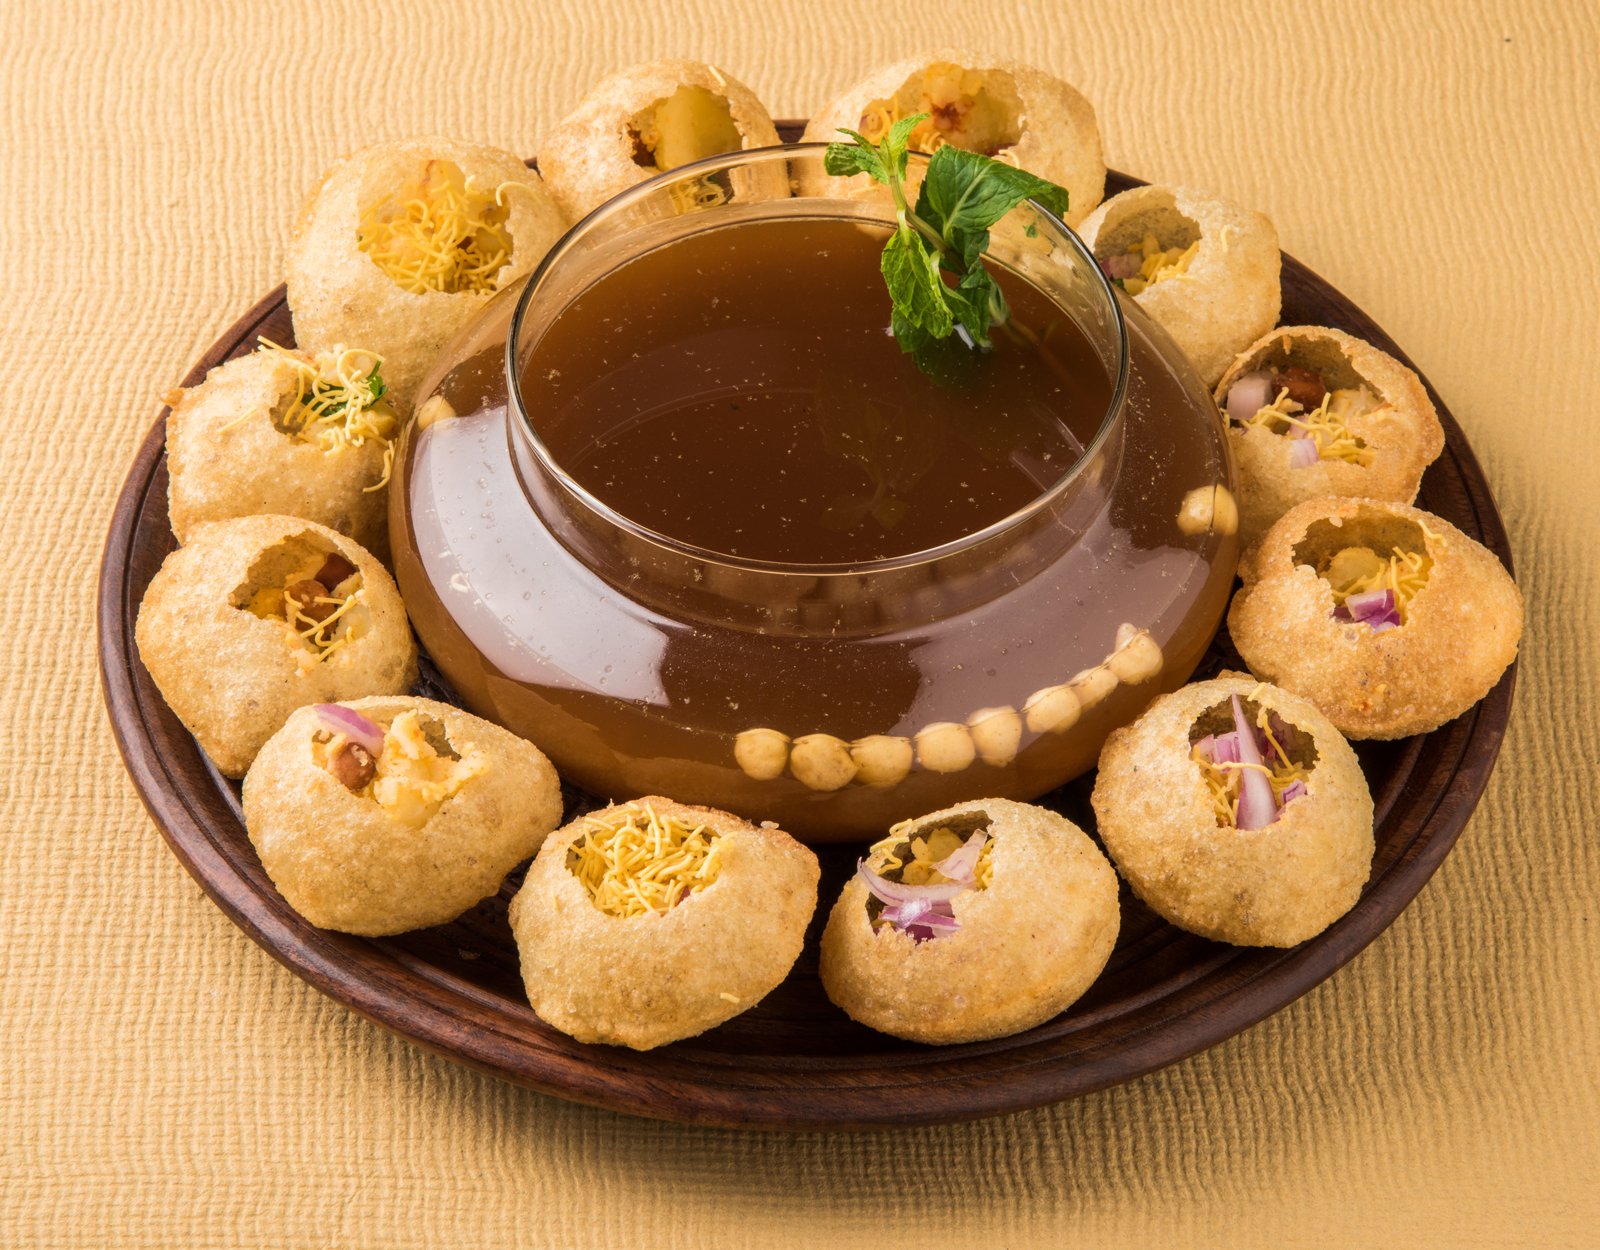
Dish: paani_puri